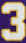
Number: 3